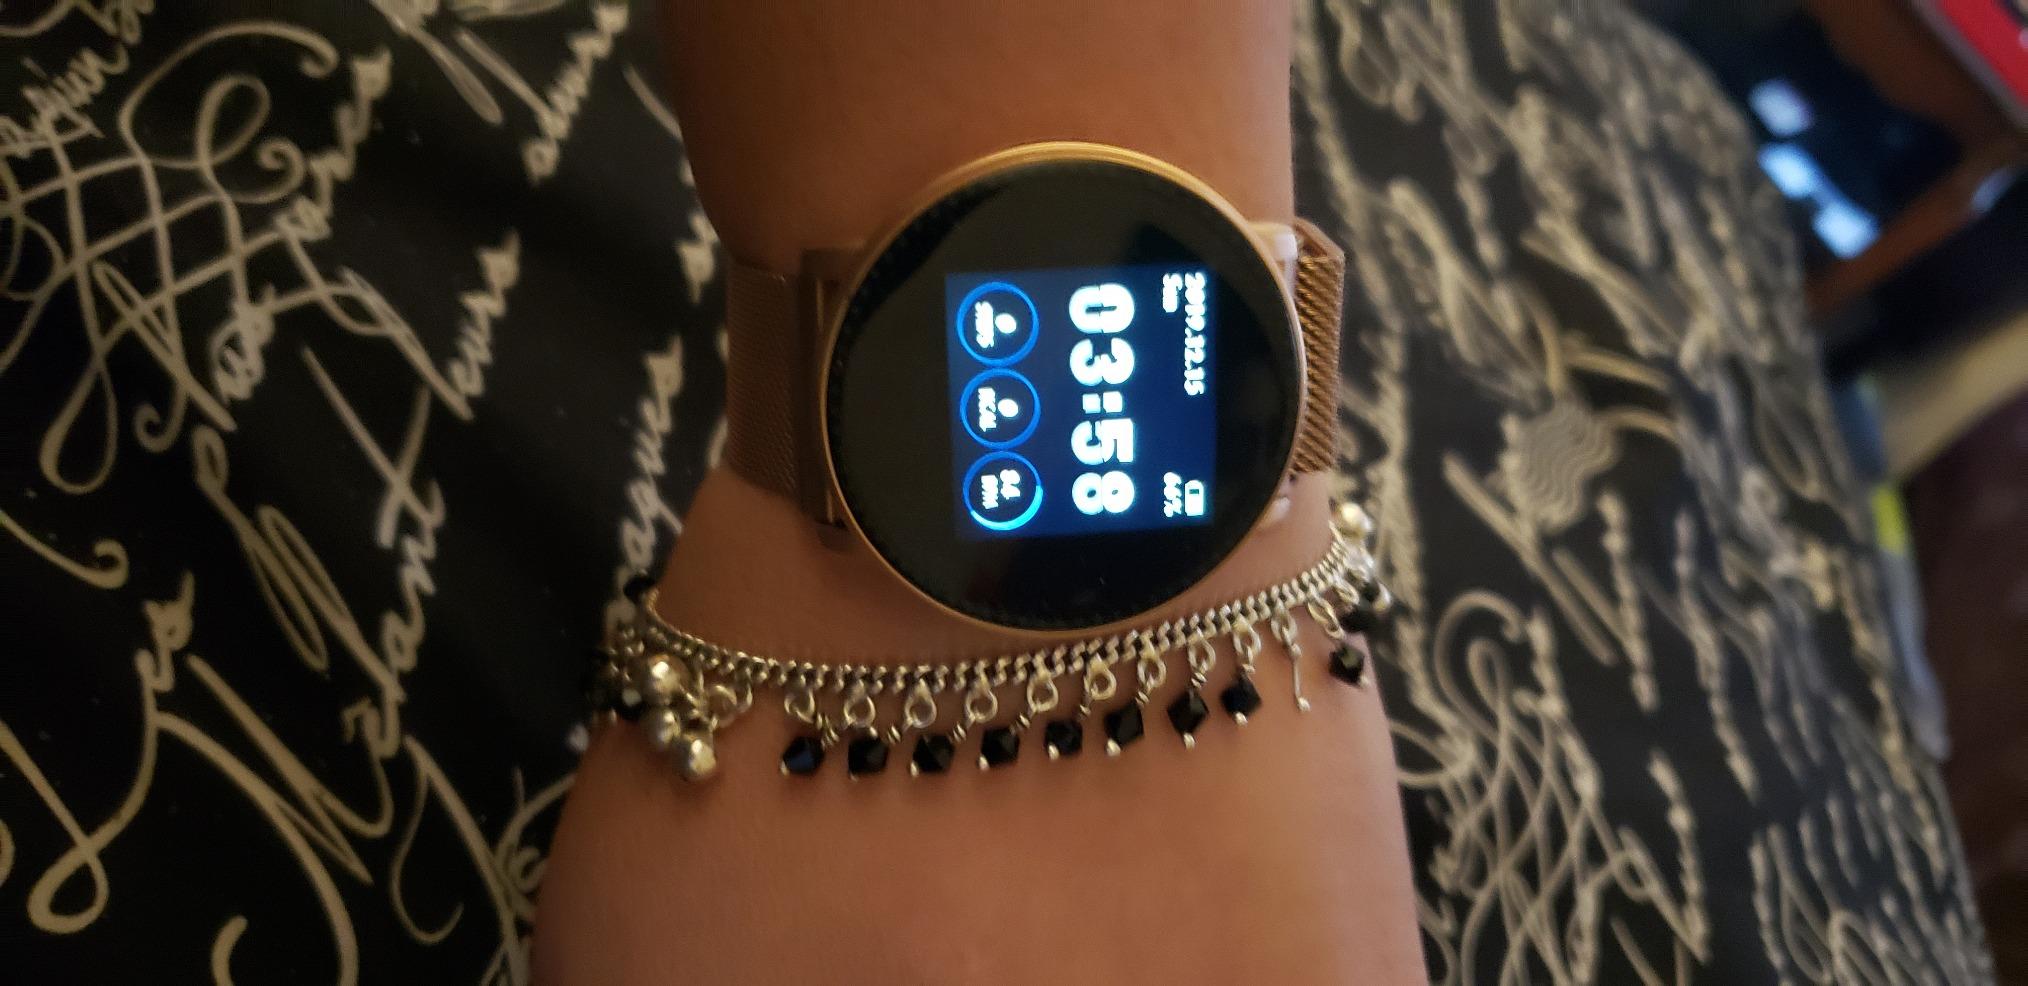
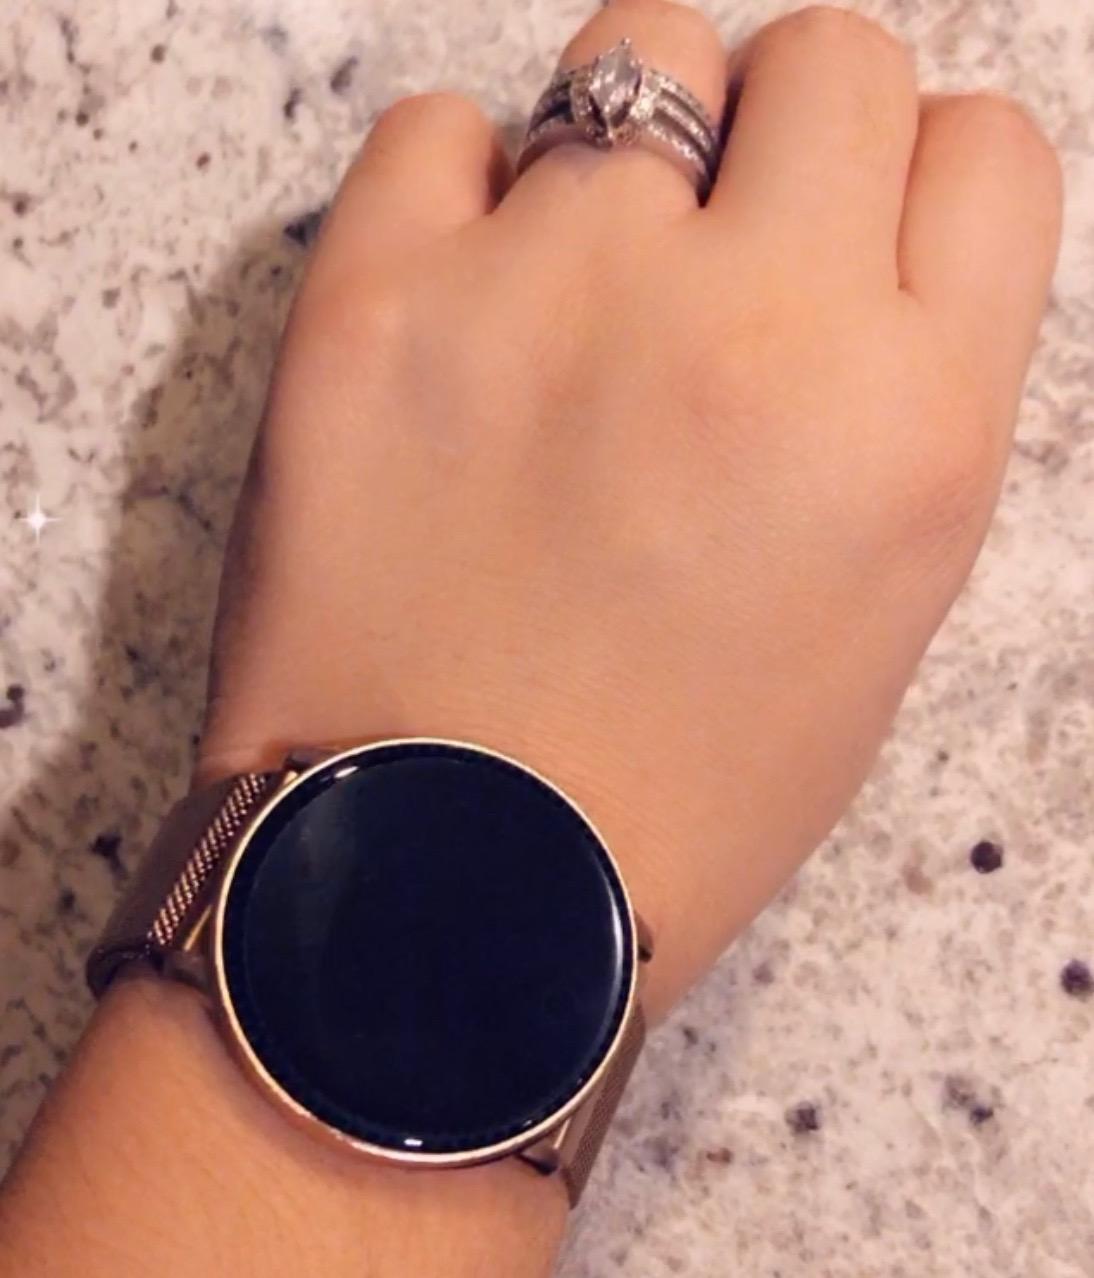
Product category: smartwatch
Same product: yes